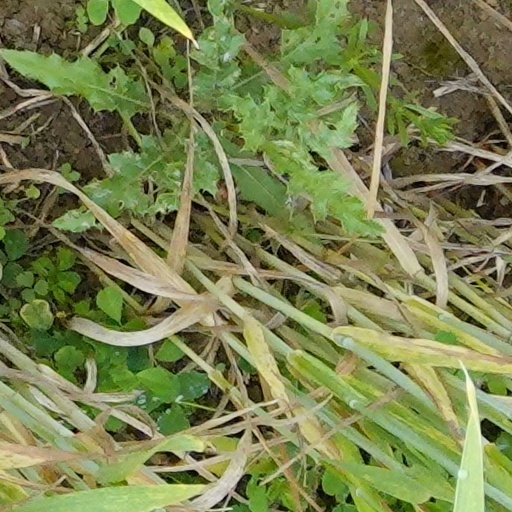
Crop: wheat